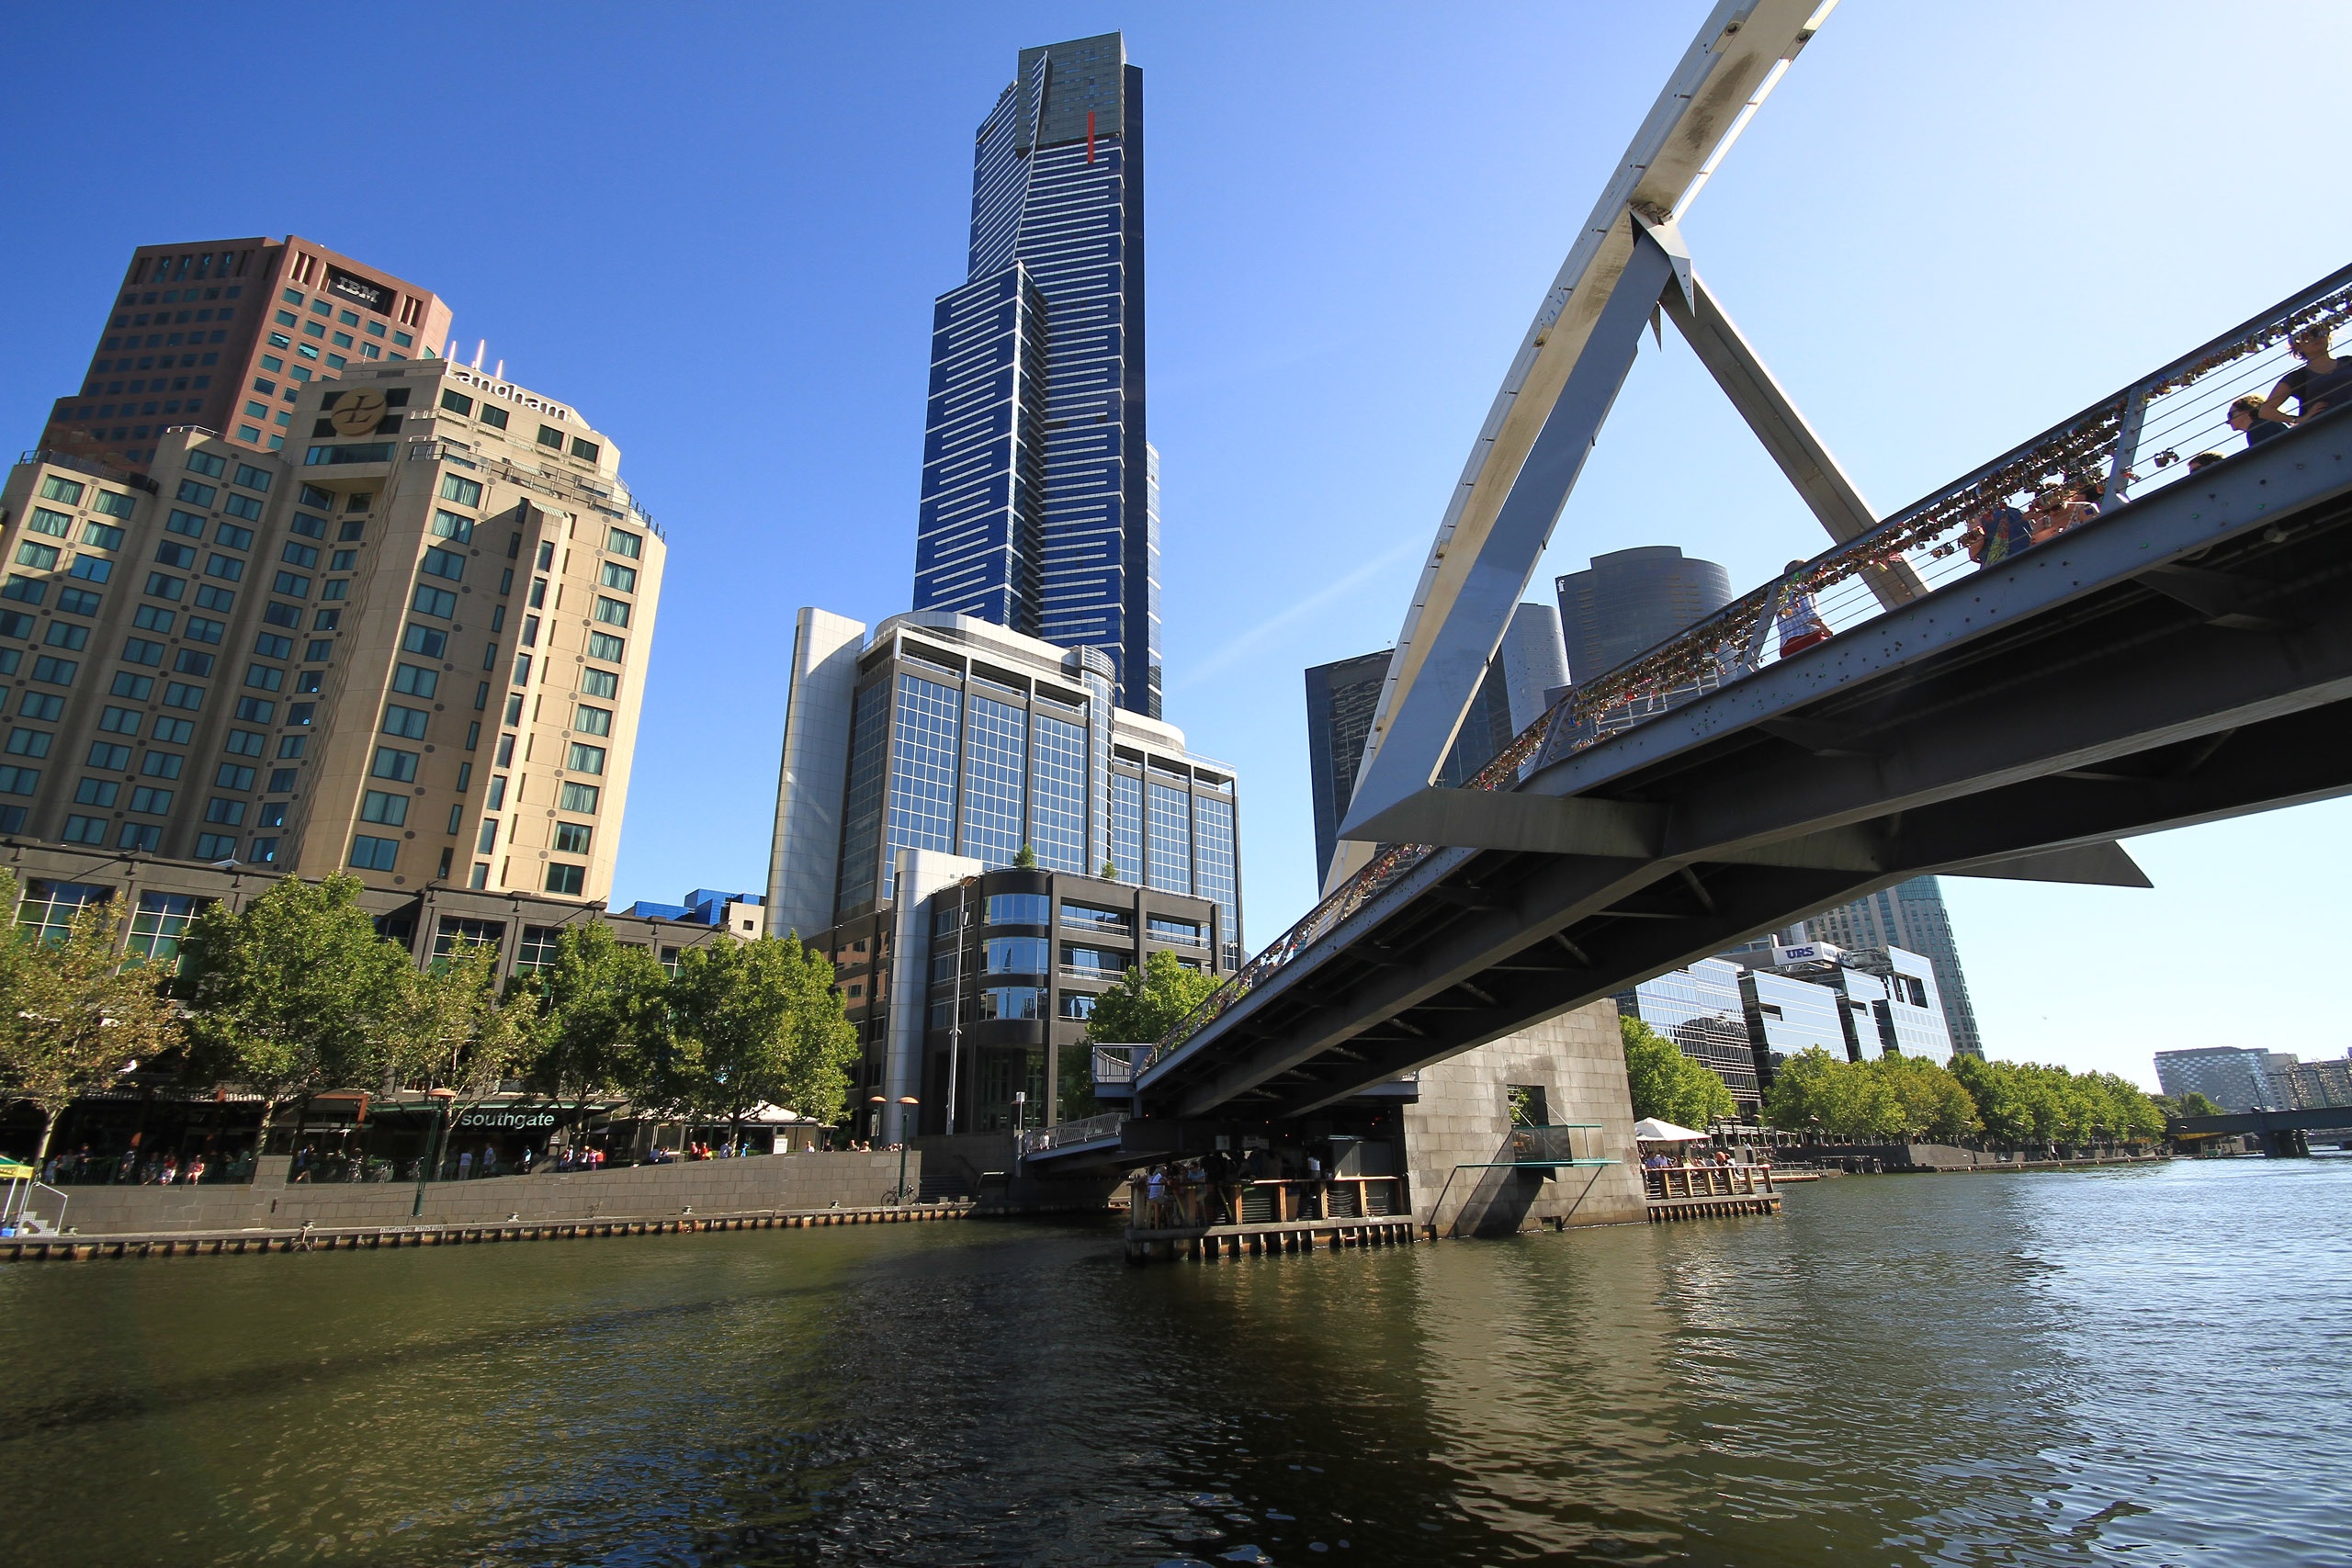
architecture, bridge, skyline, building, city, skyscraper, urban, river, cityscape, travel, landmark, modern, waterway, australia, victoria, melbourne, urban city